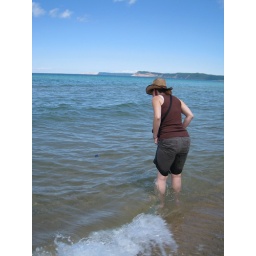
We still couldn't figure out what that black thing in the water was.